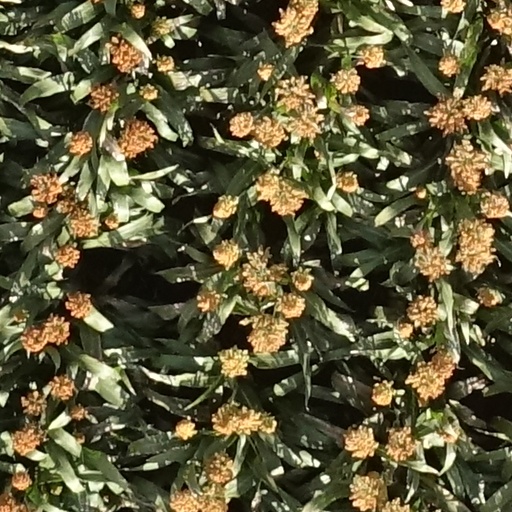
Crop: sorghum